Sara Nazarbayeva

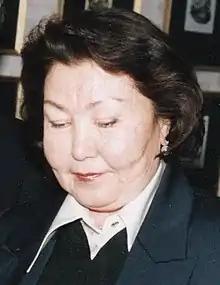
Nazarbayeva in 2000

Sara Alpysqyzy Nazarbayeva (née Konakay (Qonaqay, Қонақай); born 11 February 1942) served as the First Lady of Kazakhstan and is married to former President Nursultan Nazarbayev. She married Nursultan in 1962 after her graduation. They have three daughters — Dariga, Dinara and Aliya — and eleven grandchildren and a great granddaughter.